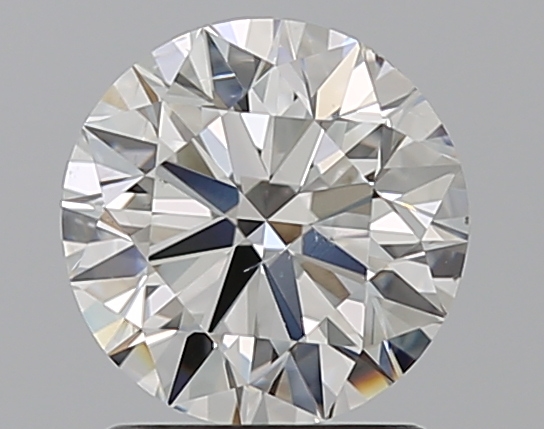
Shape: round
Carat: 1.5
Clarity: VS2
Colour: G
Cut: EX
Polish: EX
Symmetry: EX
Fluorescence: N
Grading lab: GIA
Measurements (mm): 7.24 x 7.29 x 4.51